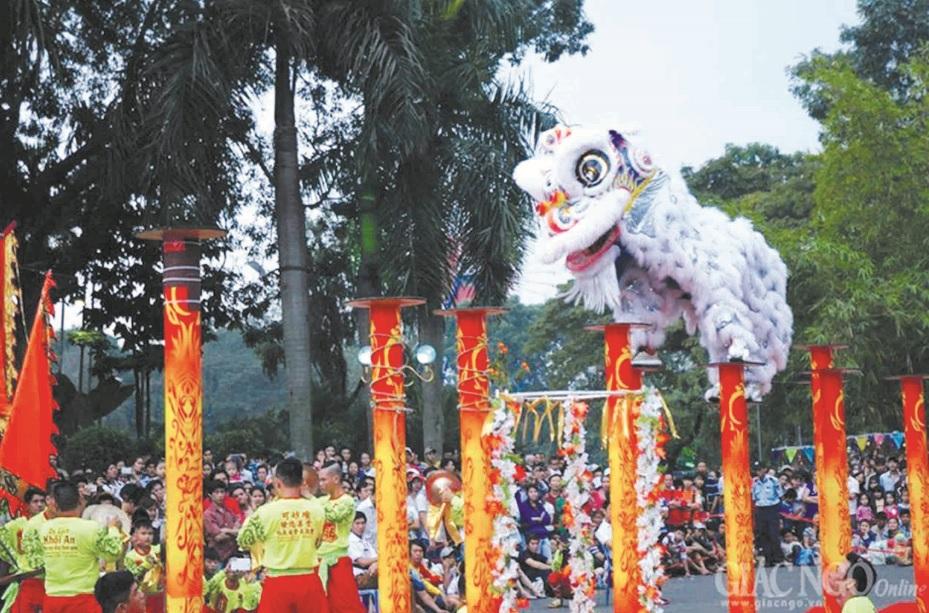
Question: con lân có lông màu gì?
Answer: con lân có lông màu trắng